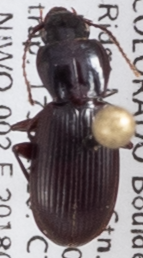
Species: Pterostichus restrictus
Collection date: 2018-07-17
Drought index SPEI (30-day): -0.734
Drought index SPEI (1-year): -0.54
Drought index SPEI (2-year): -0.03